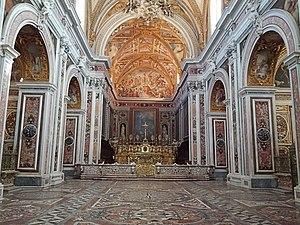
Le baroque napolitain est une forme artistique et architecturale qui se développe au XVIIᵉ siècle et dans la première moitié du XVIIIᵉ siècle à Naples. Il est reconnaissable à ses décorations flamboyantes de marbre et de stuc, caractéristiques des structures du bâtiment. En particulier, le baroque napolitain s'épanouit au milieu du XVIIᵉ siècle avec les œuvres de plusieurs architectes locaux hautement qualifiés et se termine au milieu du siècle suivant, avec l'arrivée des architectes néoclassiques.
Cette liste des églises de Naples énumère essentiellement les structures d'intérêt historique et artistique construites dans la ville depuis la période paléochrétienne jusqu'au XIXᵉ siècle.
La chartreuse de Saint-Martin est un ancien monastère de chartreux situé à Naples, en position panoramique à la limite de la colline de Vomero.